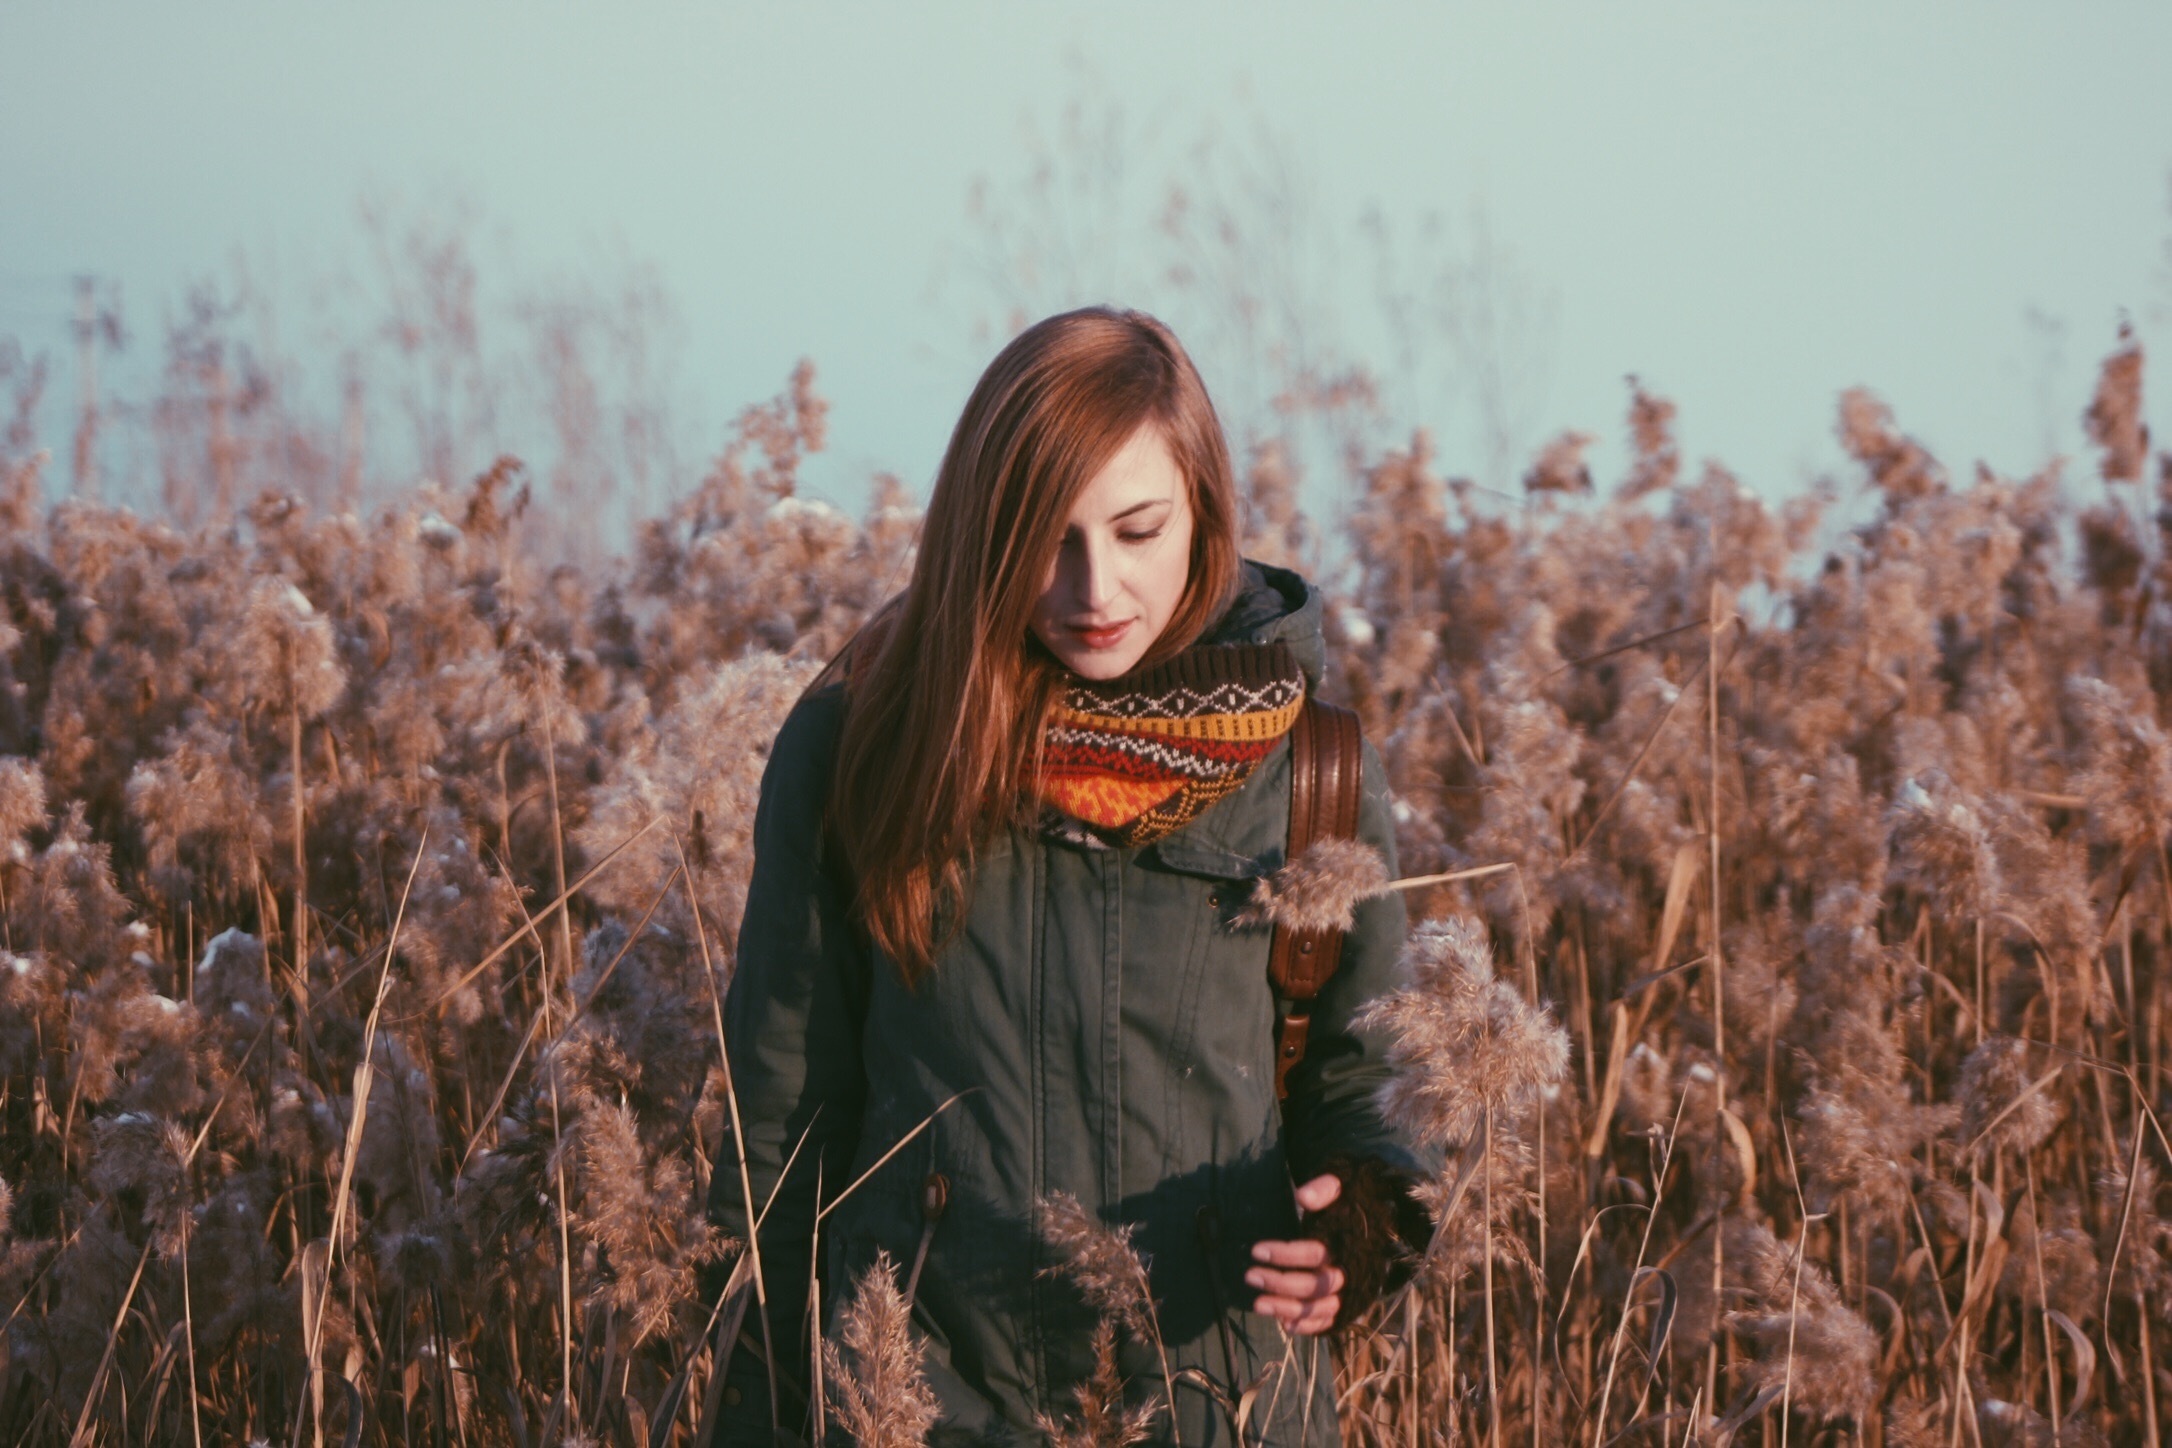
grass, person, winter, people, girl, woman, hair, field, fall, flower, female, young, spring, red, crop, autumn, agriculture, season, plants, withered, beautiful, attractive, autumnal, grass family